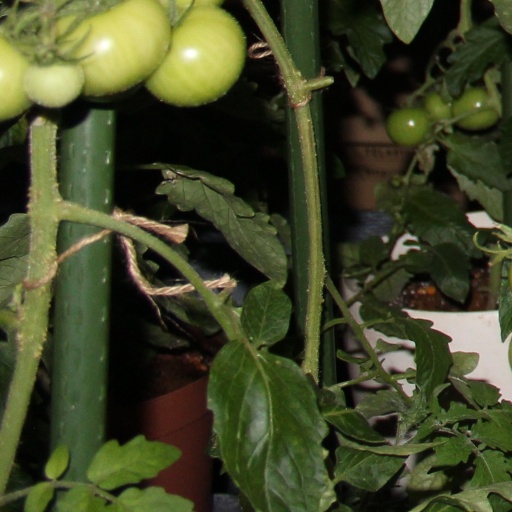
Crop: tomato